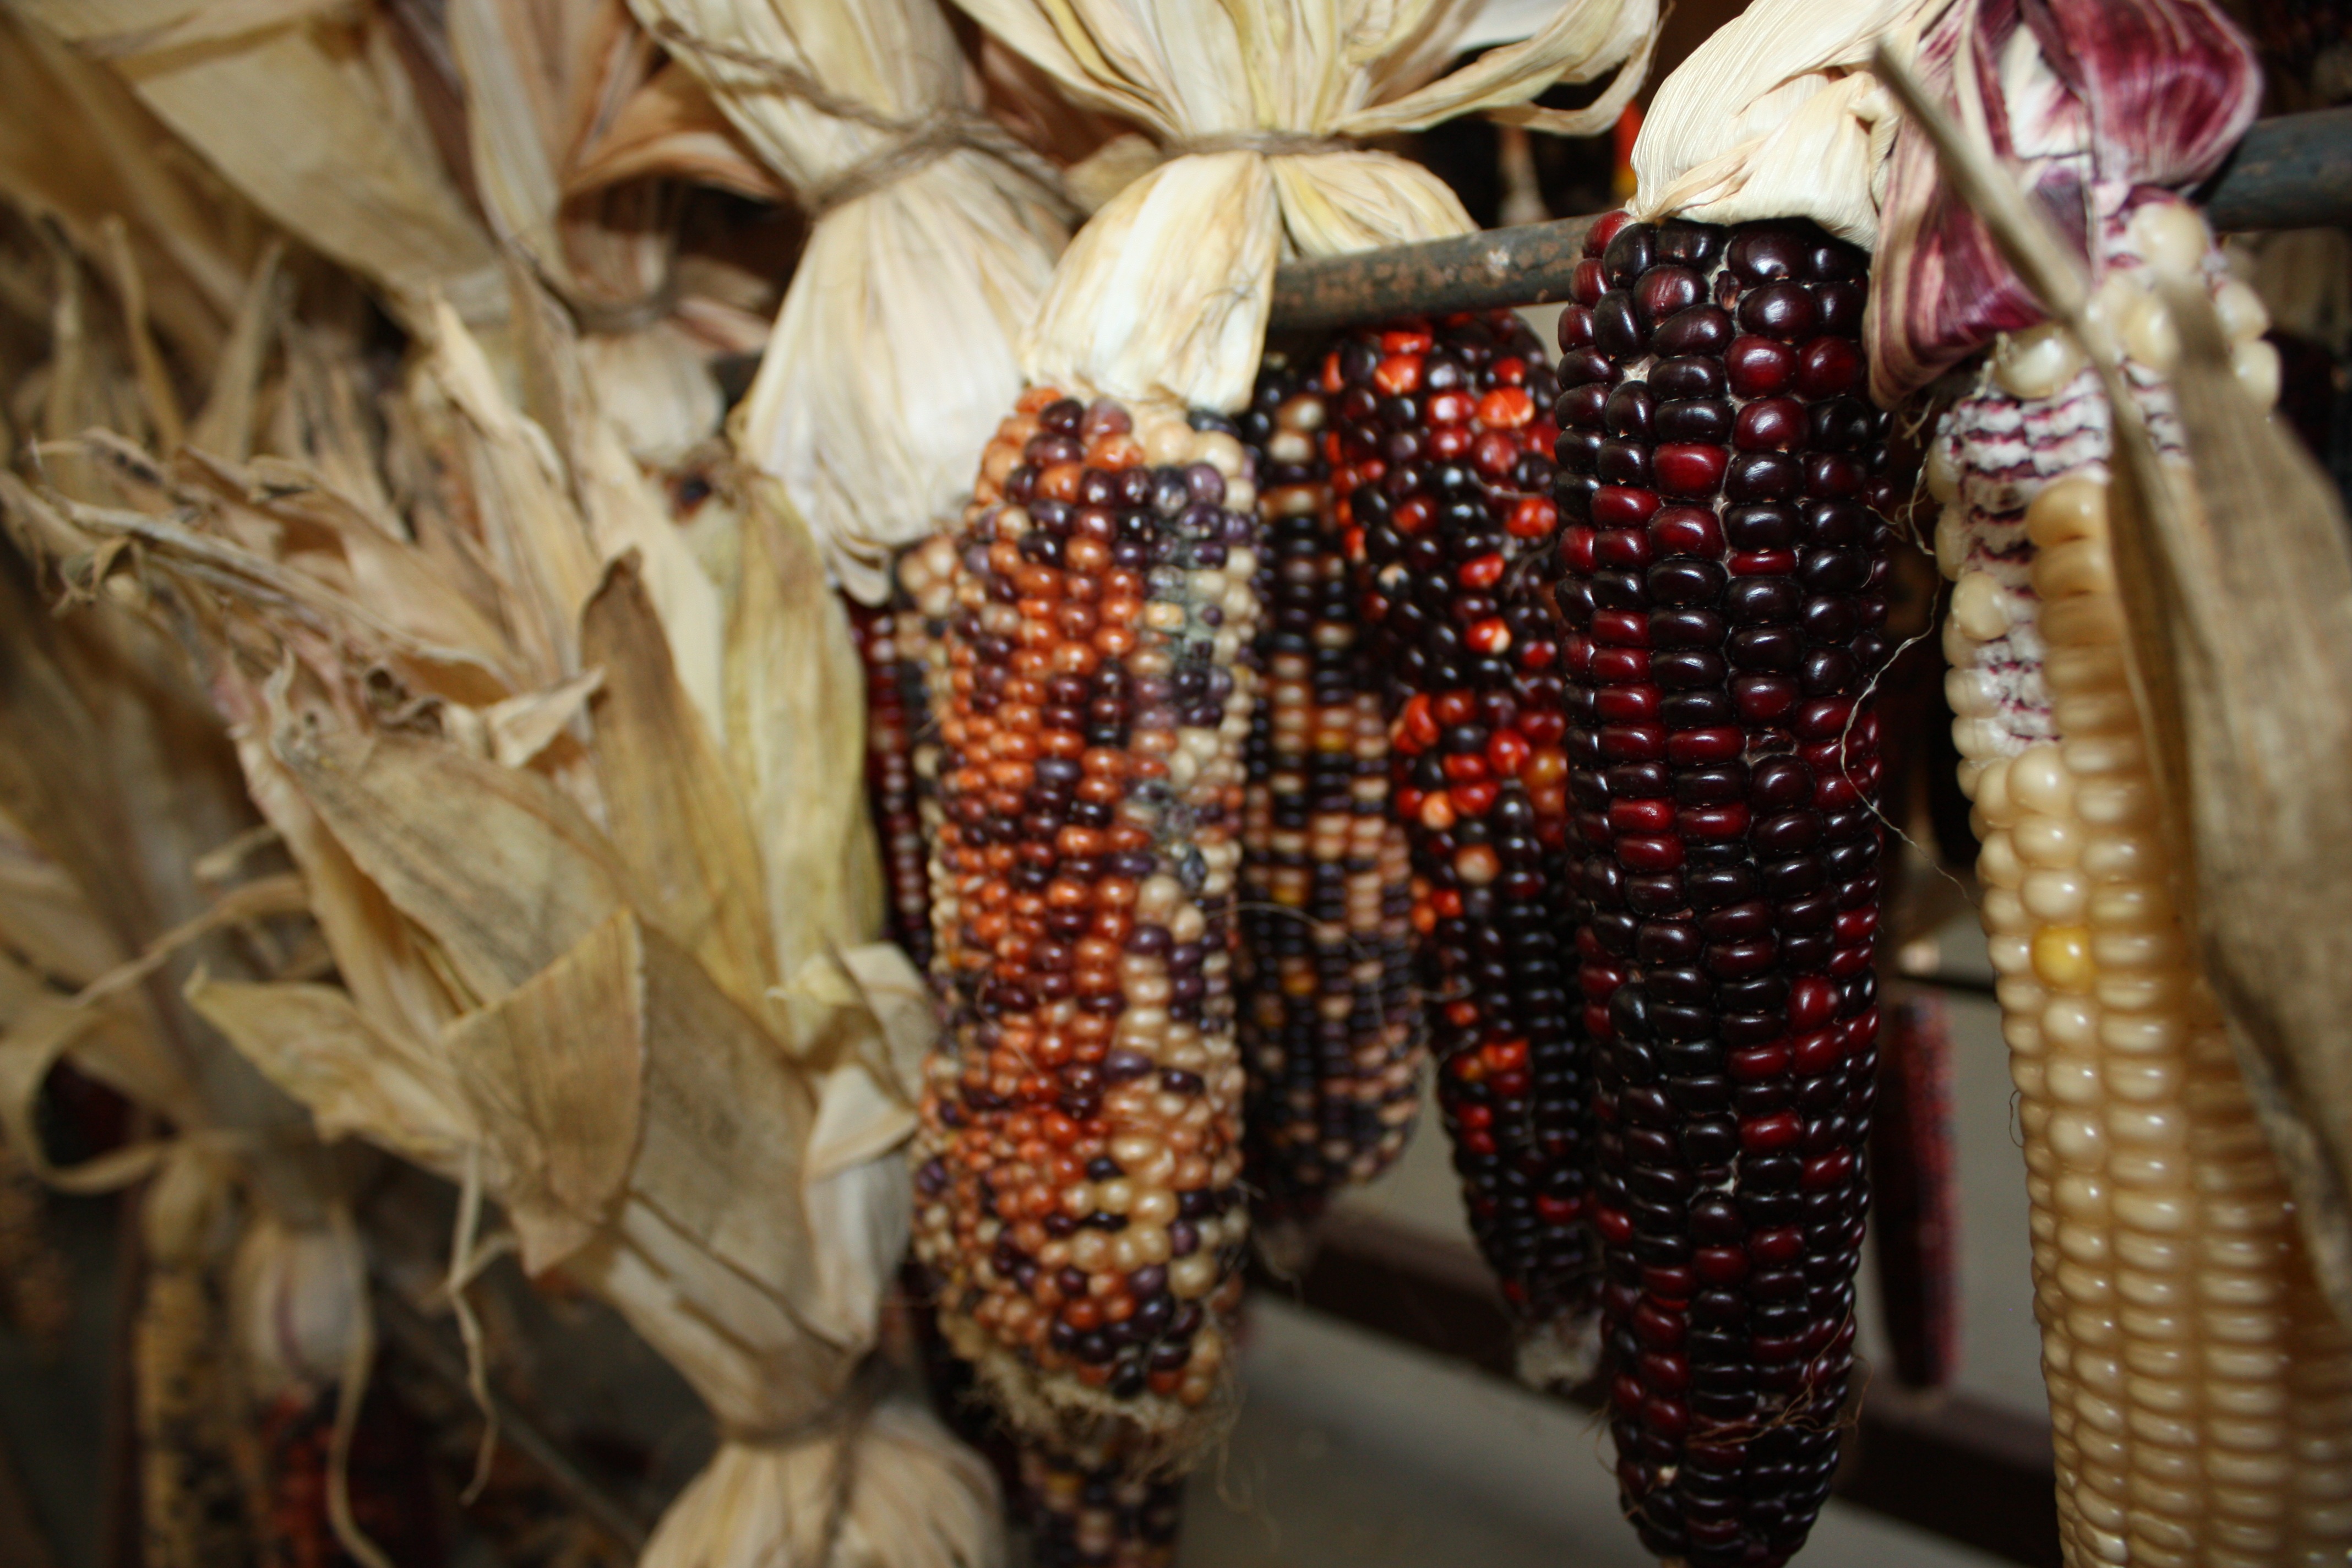
plant, flower, dish, food, harvest, produce, crop, autumn, corn, black, vegetables, the ear, vetegarianskij, grass family